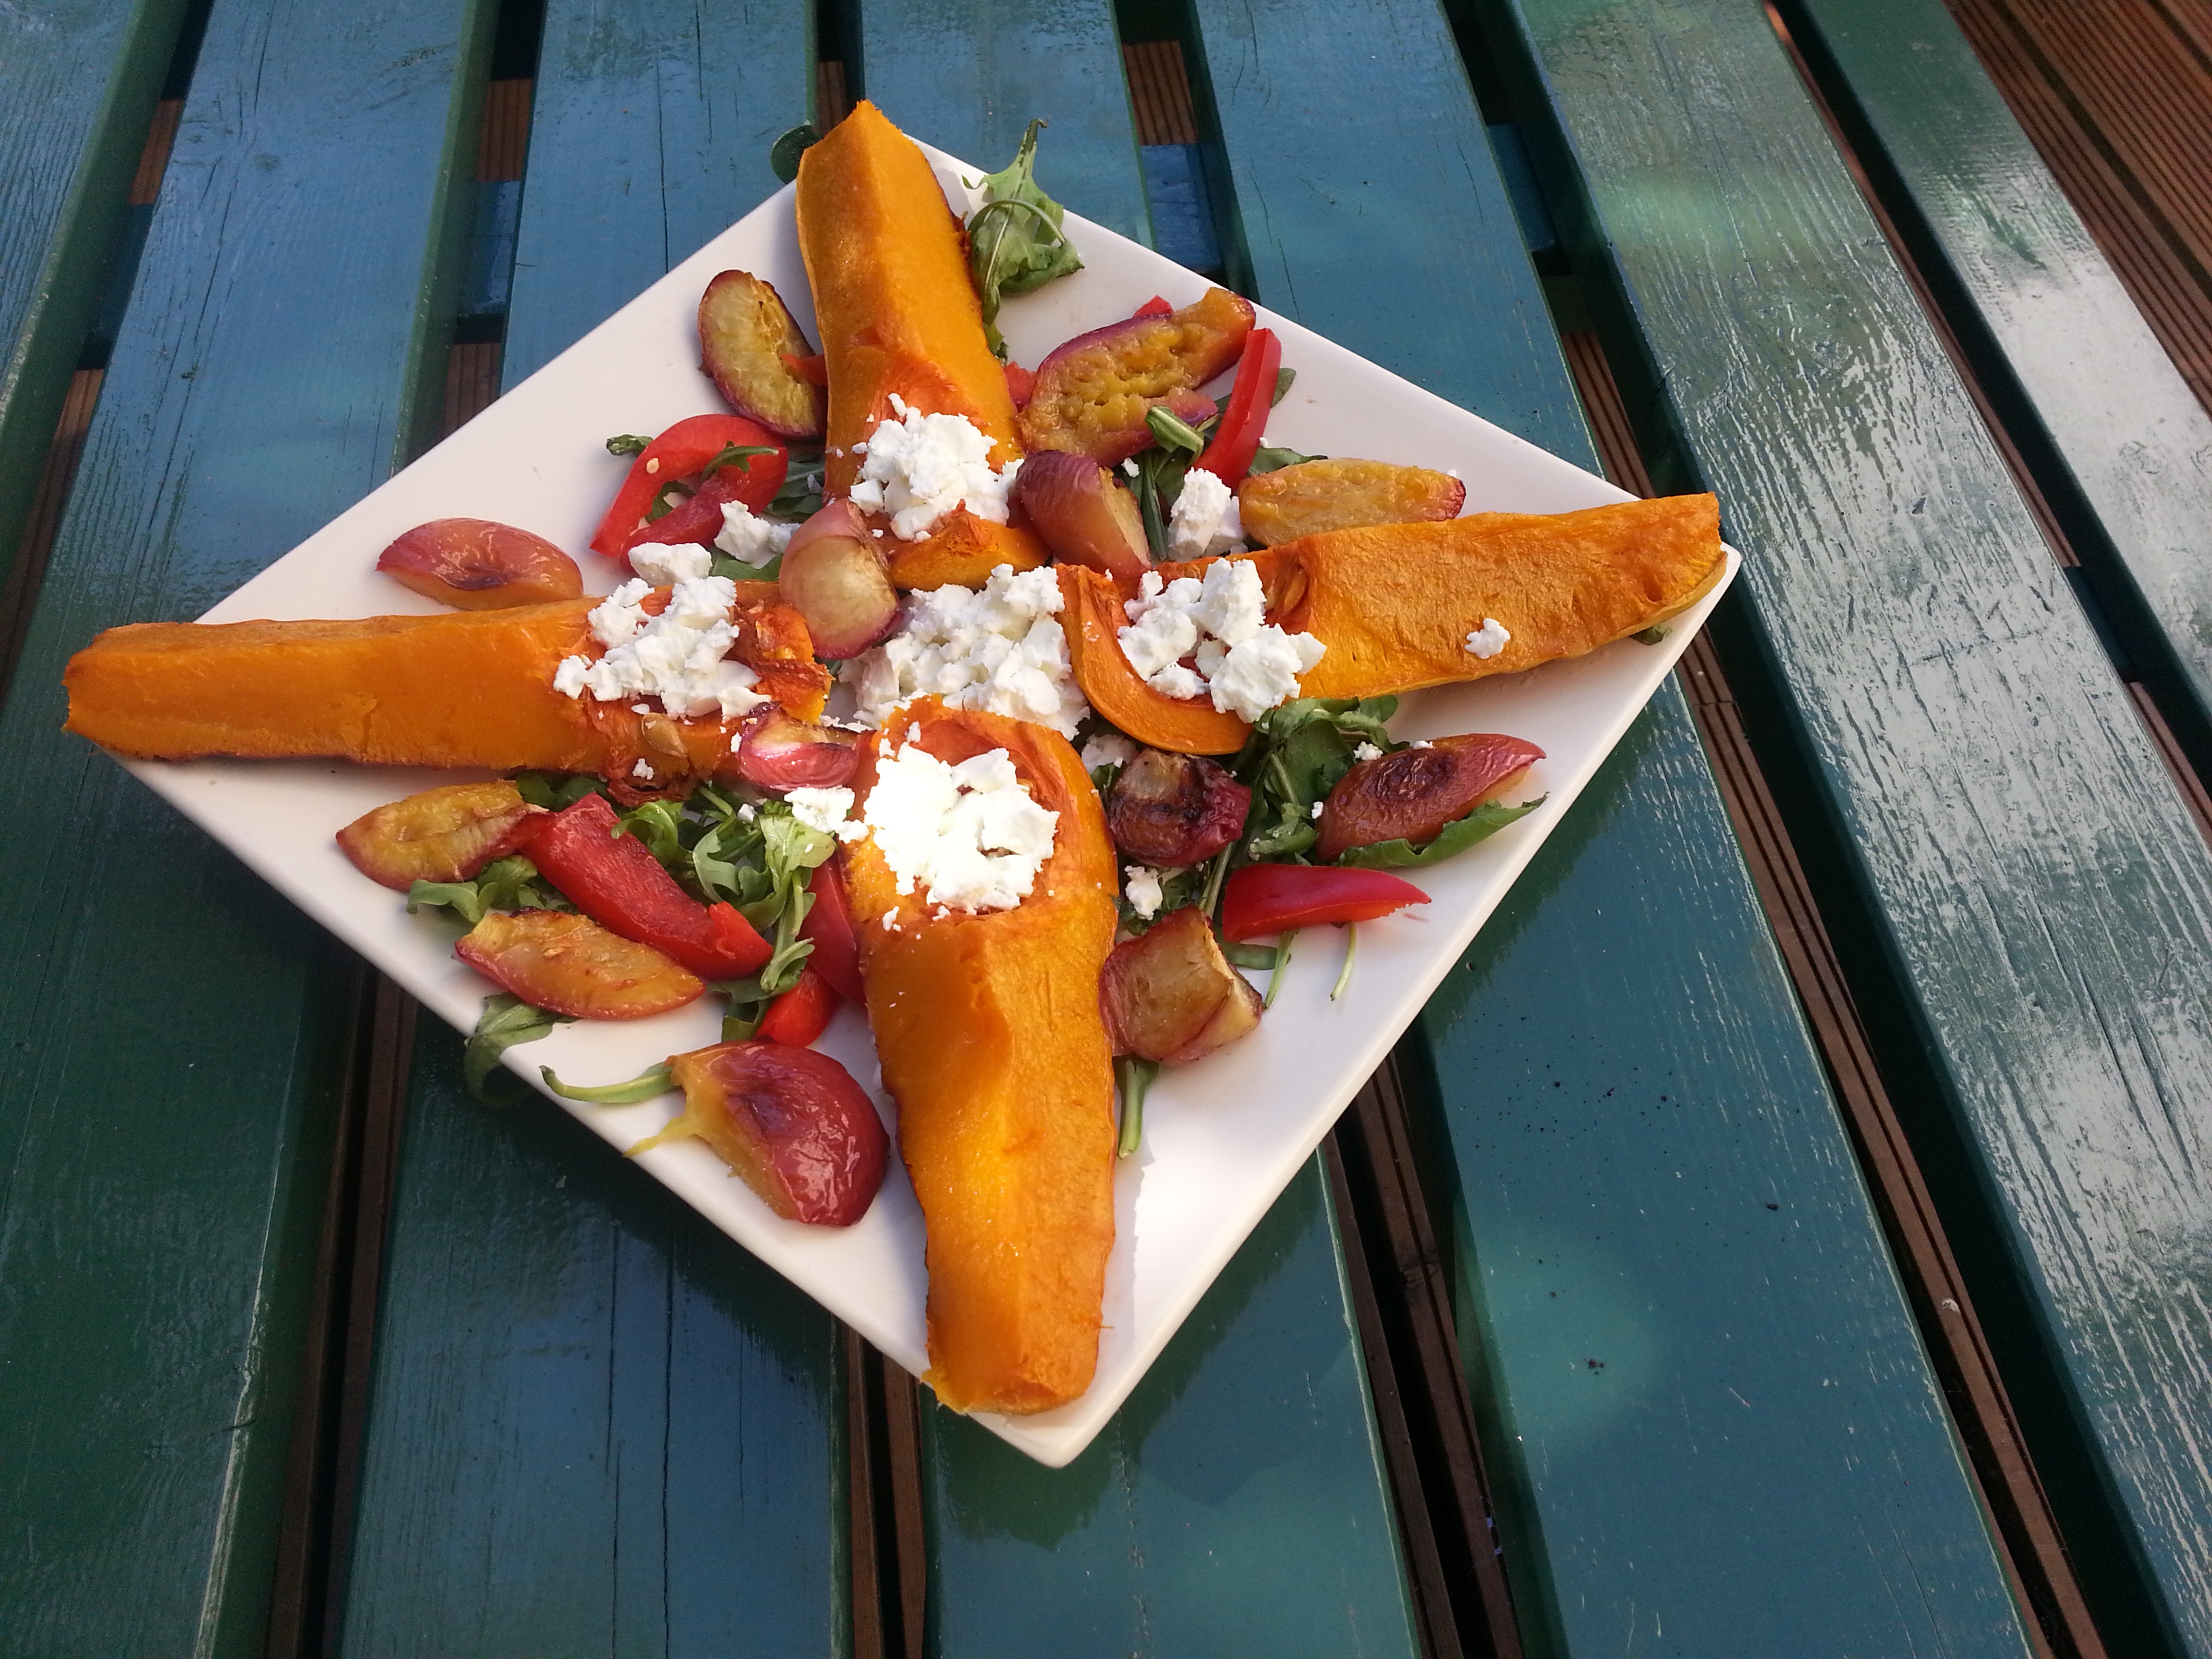
restaurant, dish, meal, food, produce, lunch, cuisine, butternut salad, butternut squash salad with feta, a perfect barbeque